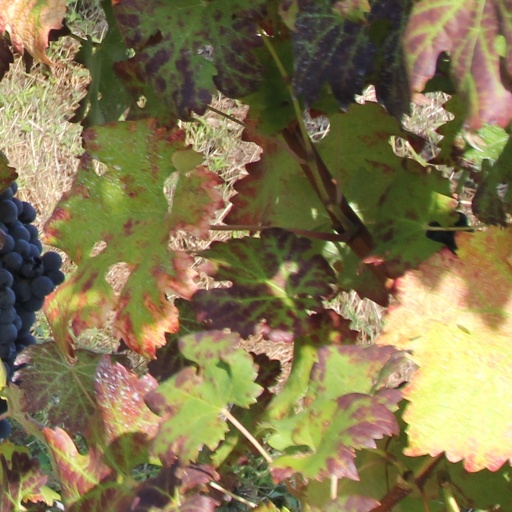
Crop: grape